Indy NXT

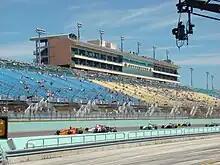
Green flag for the 2008 Miami 100 at the Homestead-Miami Speedway.

The series was called the "Menards Infiniti Pro Series" (MIPS) until 2006 when both Menards and Nissan dropped their sponsorship of the series. It was then known as the "Indy Pro Series". On March 26, 2008, the series announced a changing of names, when the historical records and proprietary information of Champ Car were acquired by the IRL. The series then became known as "Firestone Indy Lights".